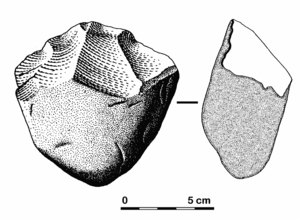
Galet taillé en quartzite façonné avec taille en une seule des faces du galet. Cette piece fût ramassé d'une terrace fluviatile de la riviere du Águeda (Salamanque, vallée du Duero) et a etté daté dans l'Acheuleen (Paleolithique Inferieur)